Strayhorn, Mississippi

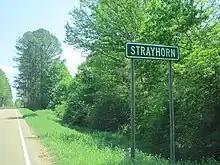
Strayhorn road sign

Strayhorn is a census-designated place and unincorporated community along Mississippi Highway 4 in rural western Tate County, Mississippi, United States. Strayhorn is located in the Memphis Metropolitan Area. At the 2000 census, the community had a population of 1,784. Strayhorn has a few businesses, including Hudspeth's Grocery, the Strayhorn Snack Bar, and a Dollar General Store. Strayhorn Baptist Church is located in the community.